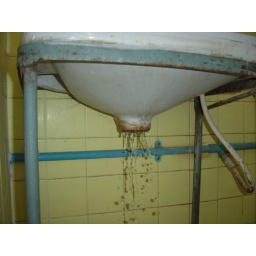
Nov 12/2006.View of the sink draining in the bathroom of Our third floor hotel room(312) at Chom Klao Hotel